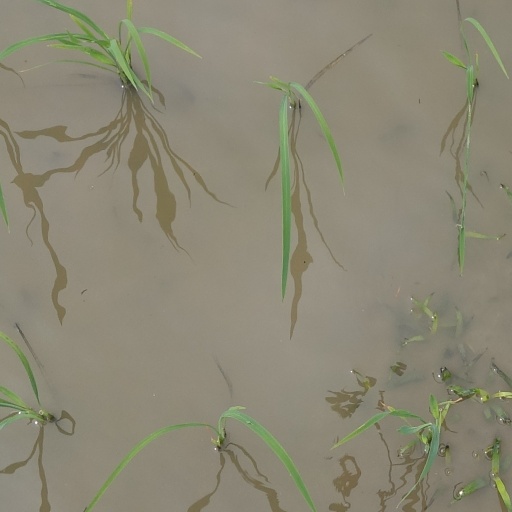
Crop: rice